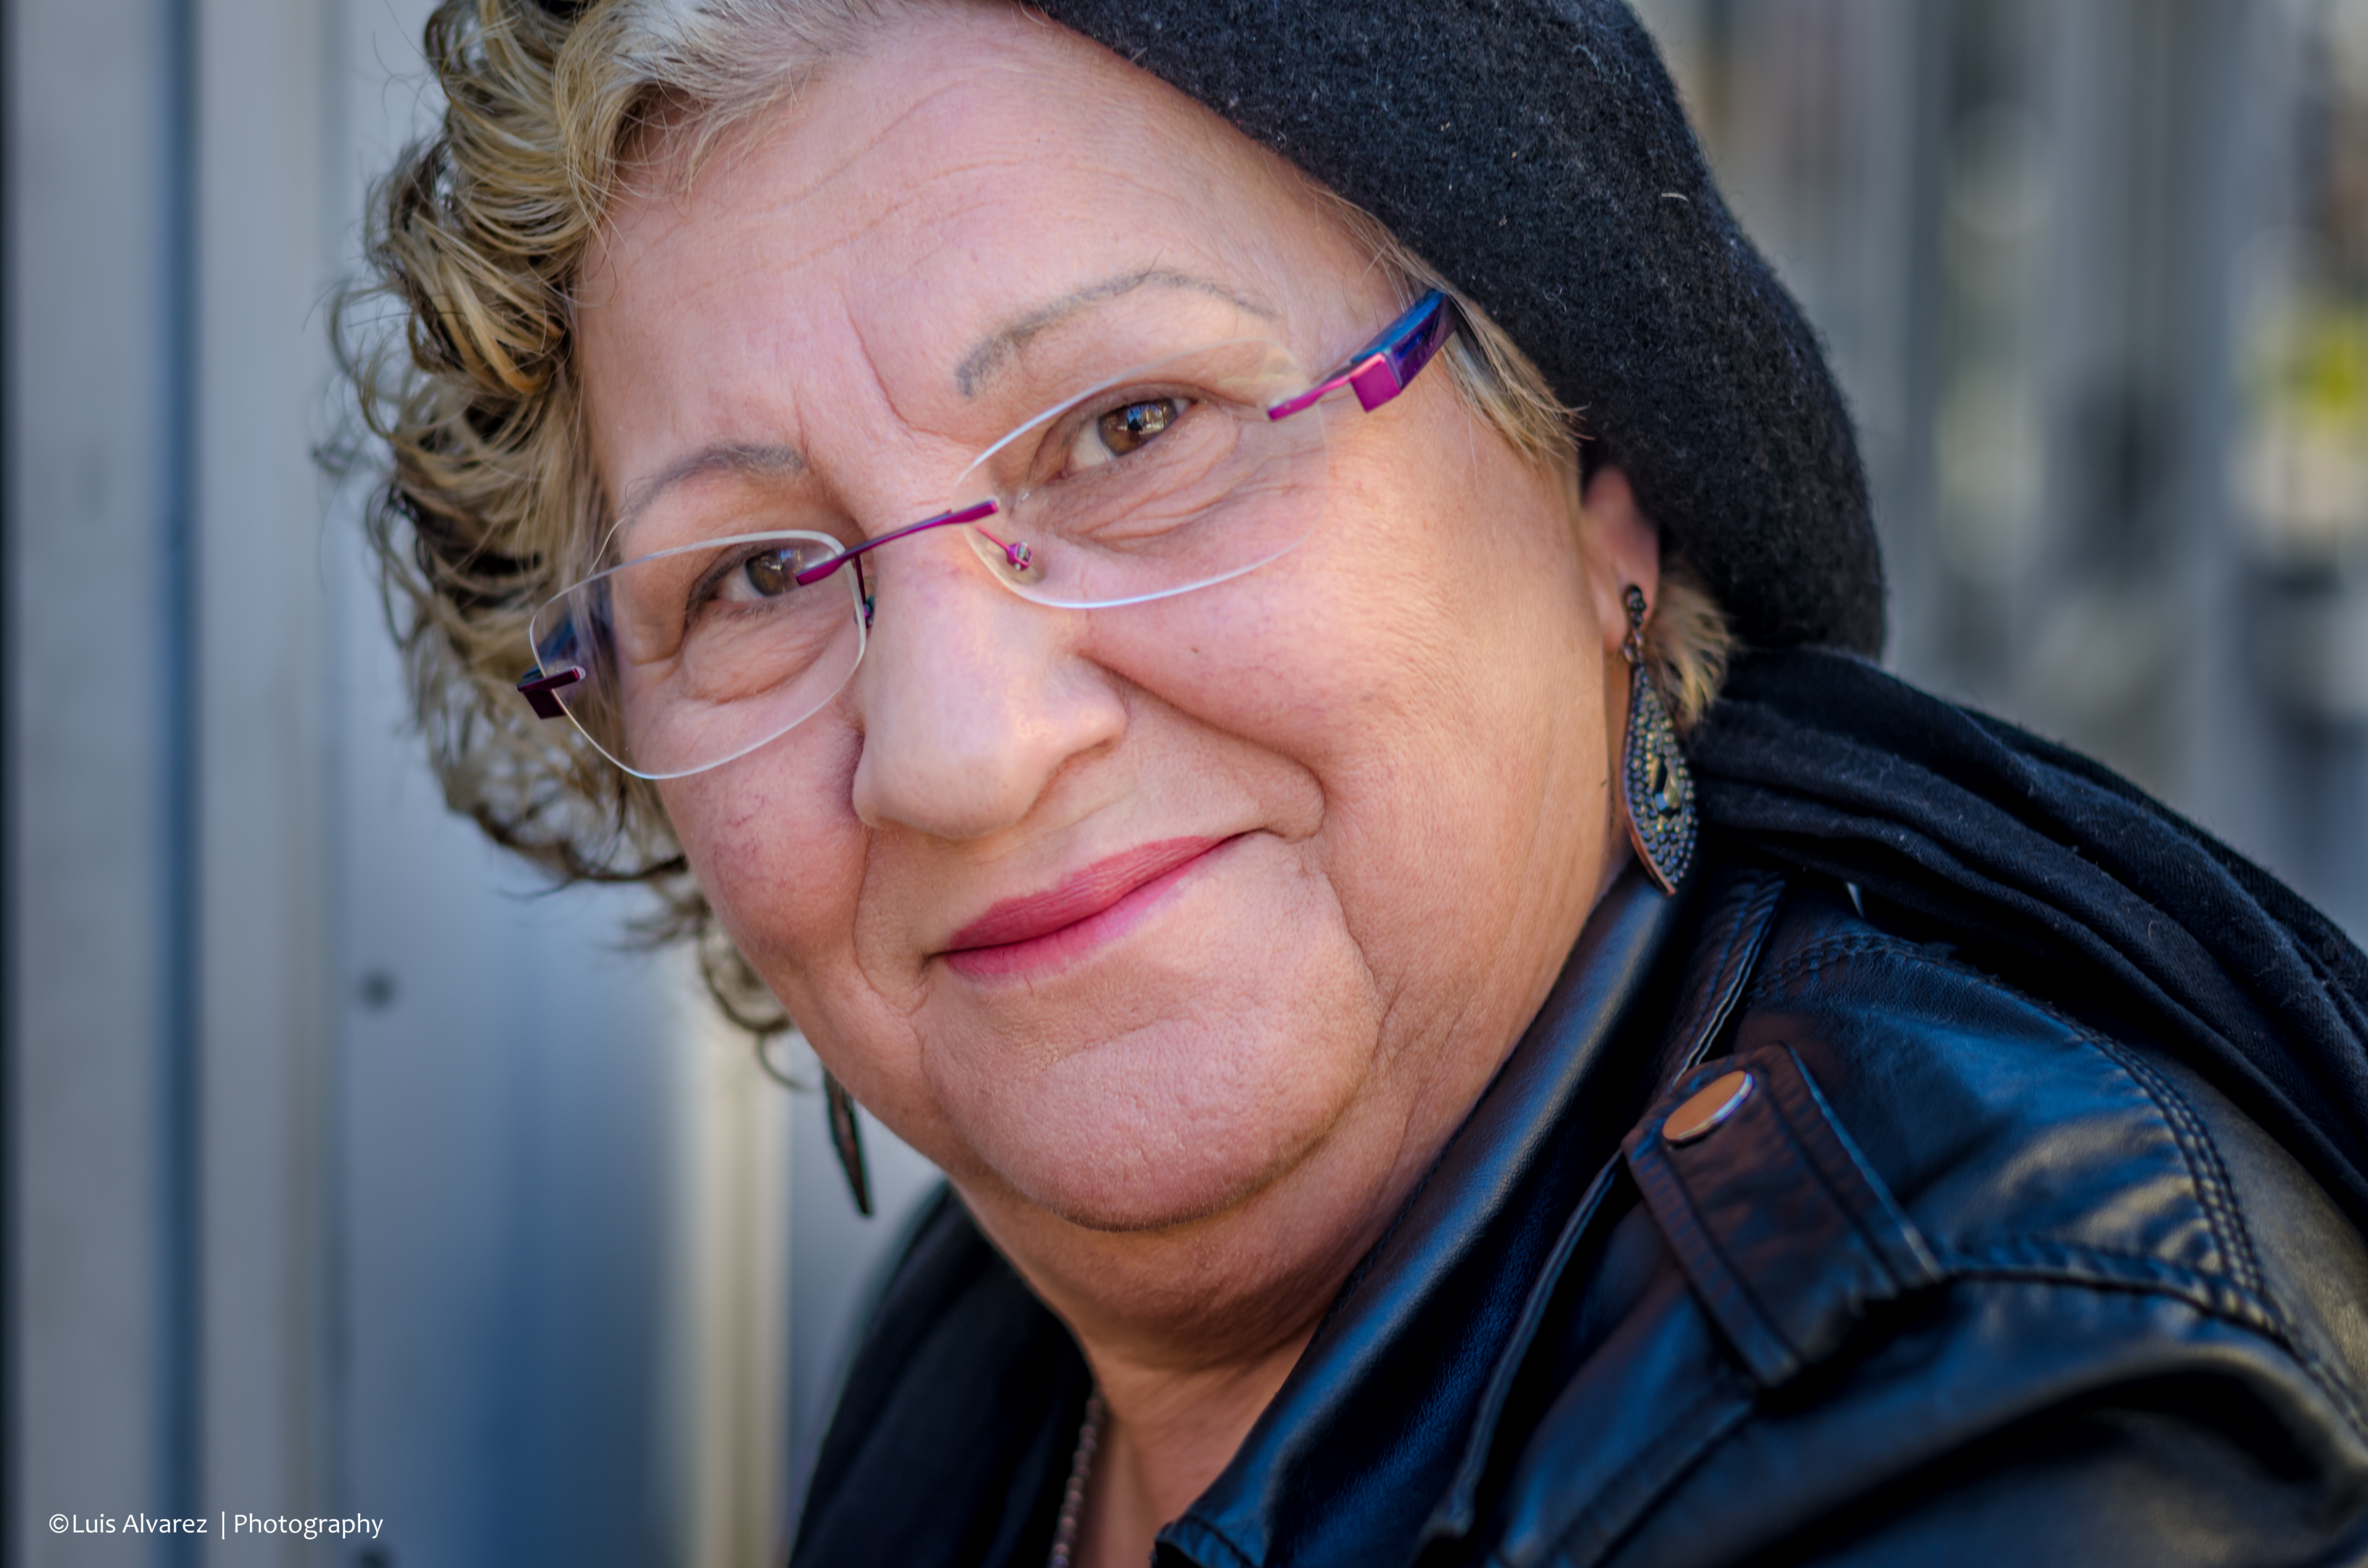
man, outdoor, person, creative, people, woman, street, camera, photography, city, male, portrait, lens, crop, color, nikon, lady, facial expression, smile, senior citizen, close up, flickr, face, candid, spain, 50mm, eye, glasses, head, catalonia, commons, prime, faces, snap, d7000, moment, unposed, decisive, souls, luis, streettog, tog, collecting, salou, alvarez, marra, going, portrait photography, vision care